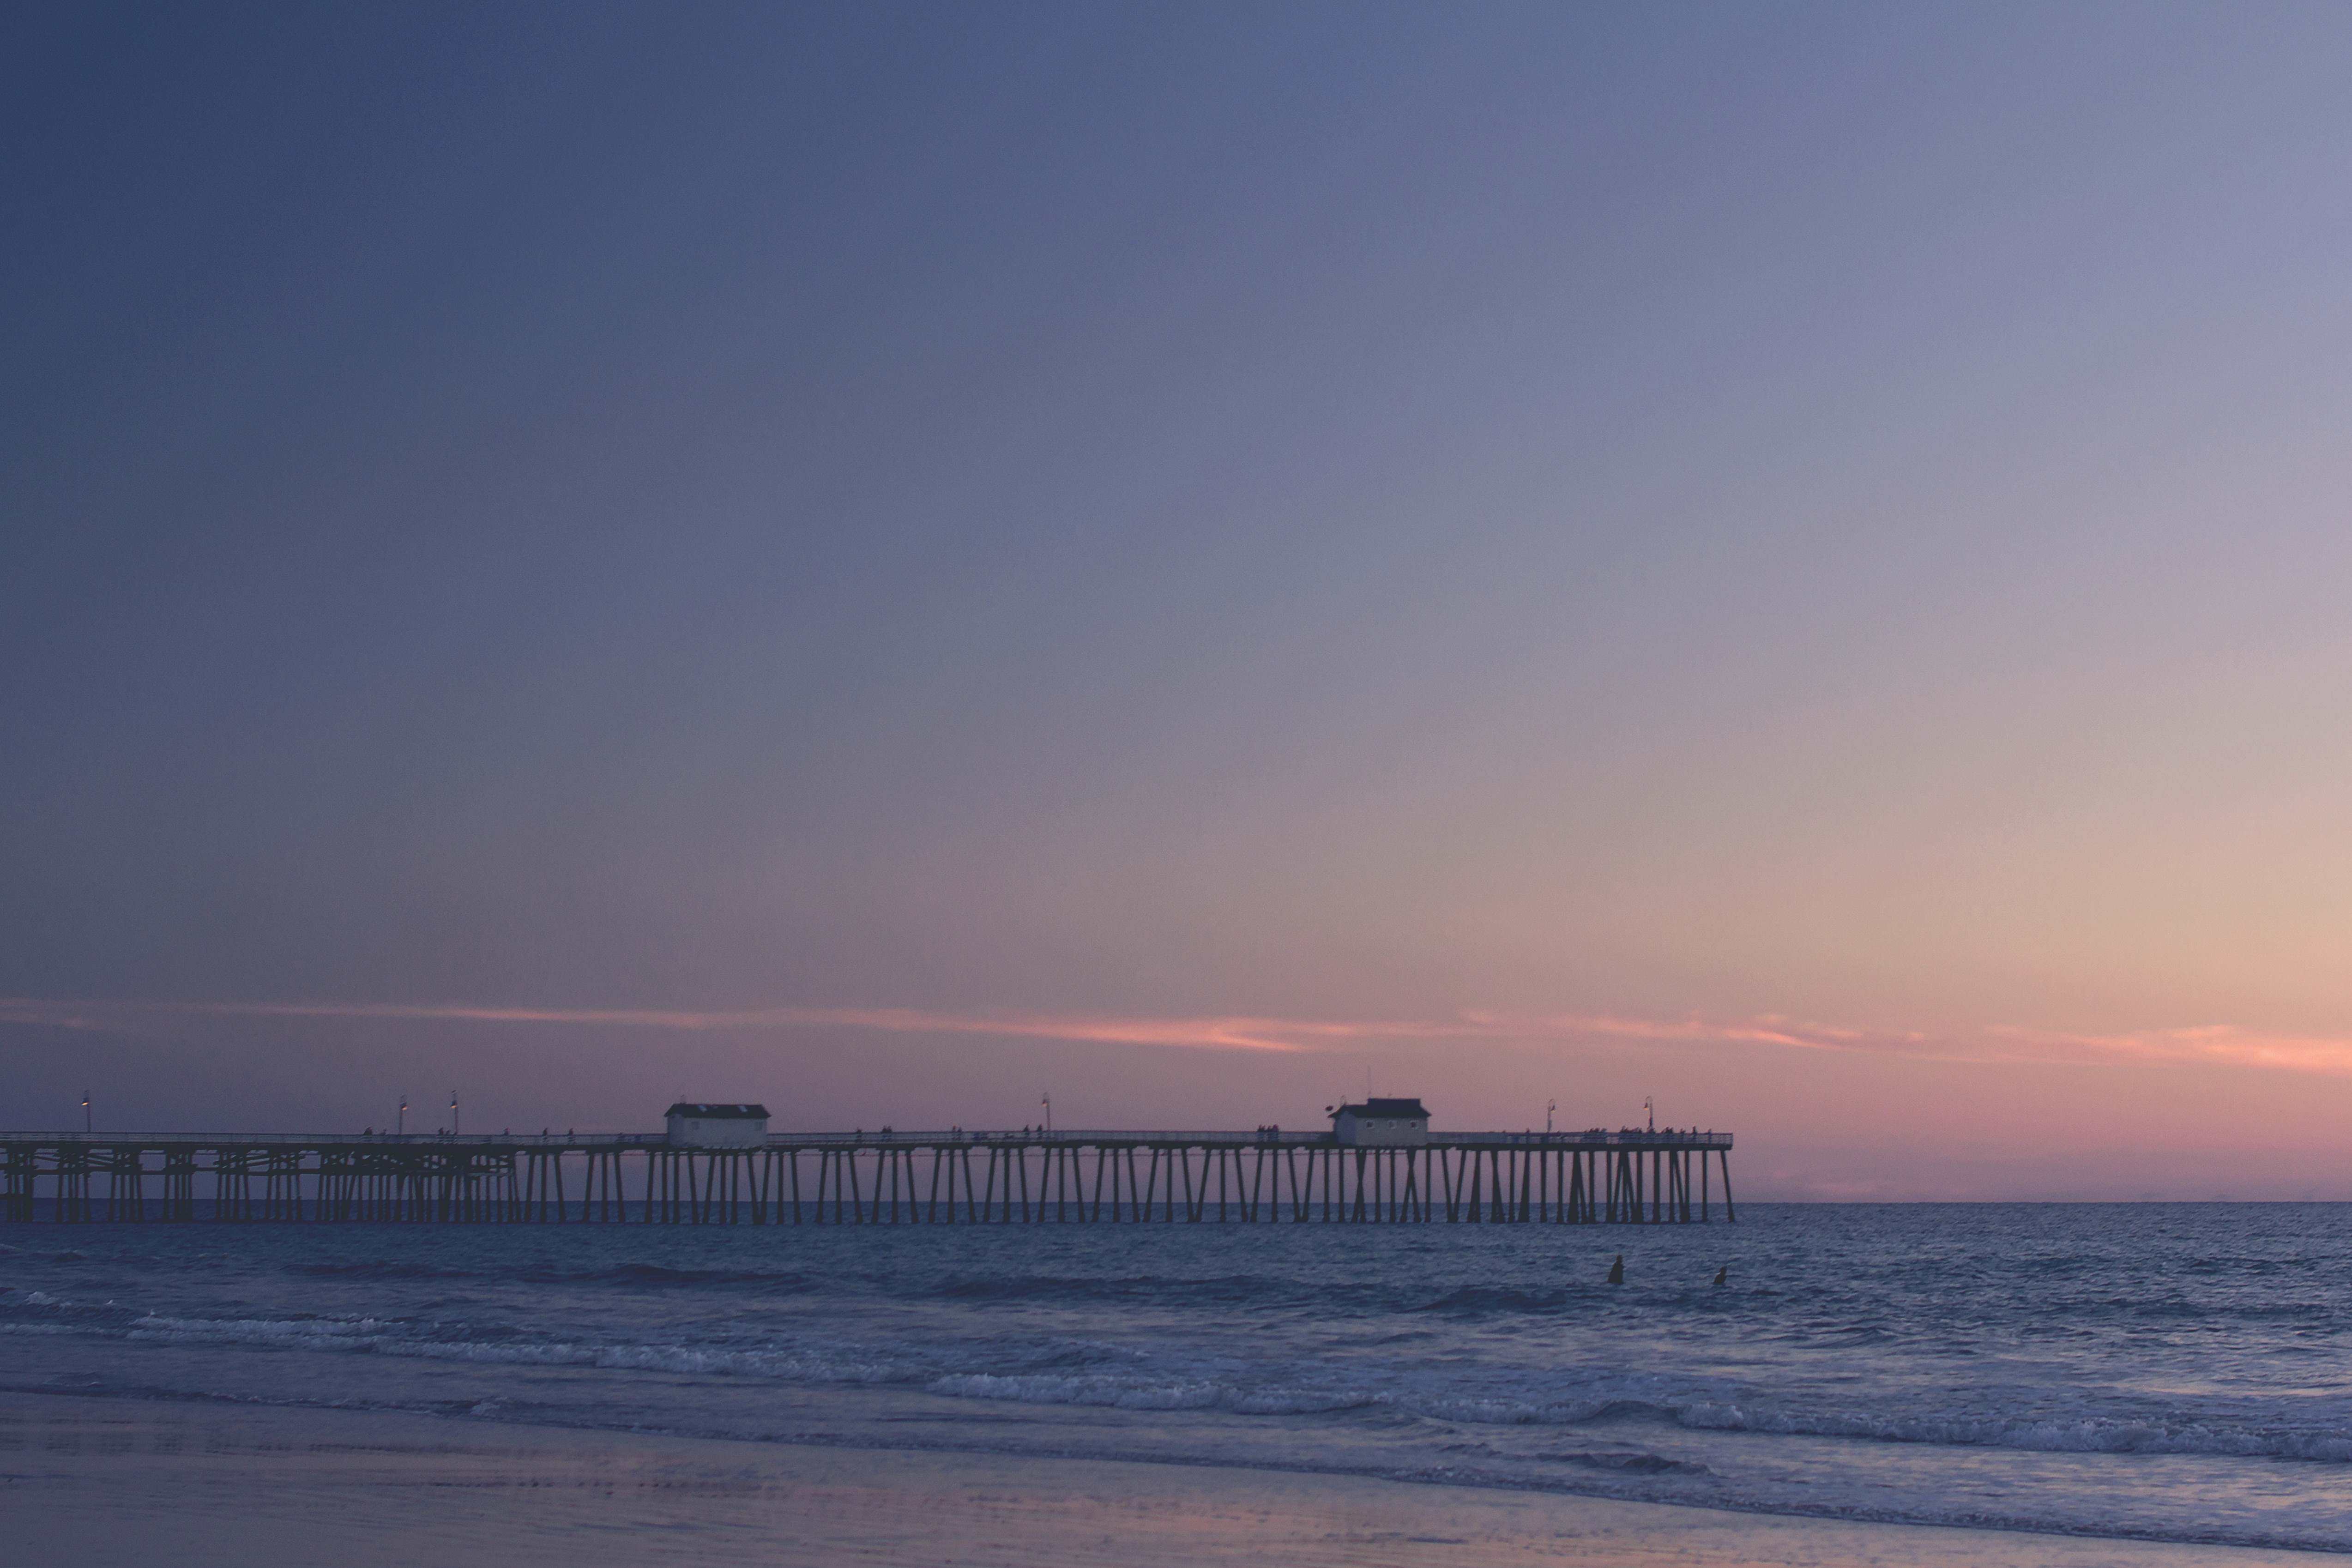
beach, sea, coast, ocean, horizon, sky, sunrise, sunset, morning, shore, wave, dawn, pier, dusk, evening, bay, body of water, atmospheric phenomenon, wind wave